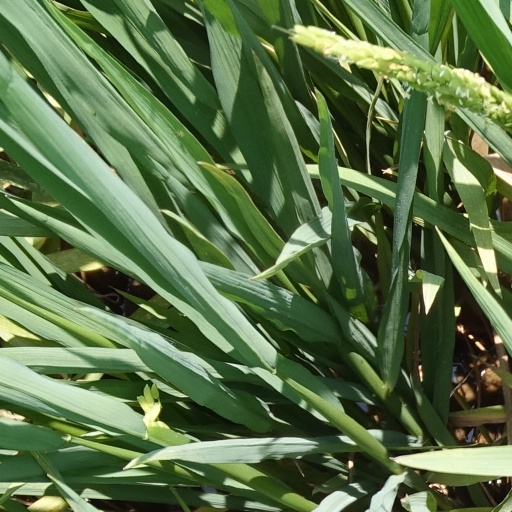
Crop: rice